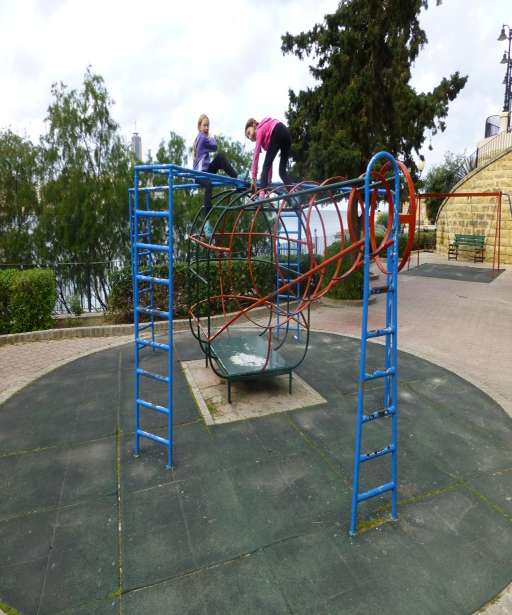
this is the closest park but now it is torn out because they are going to put in a new park .